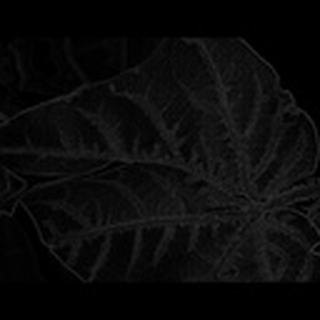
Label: cotton_bacterial_blight